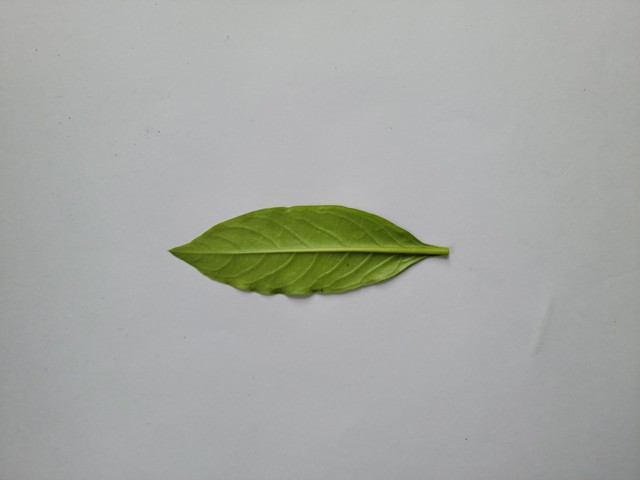
Plant: sarpagandha